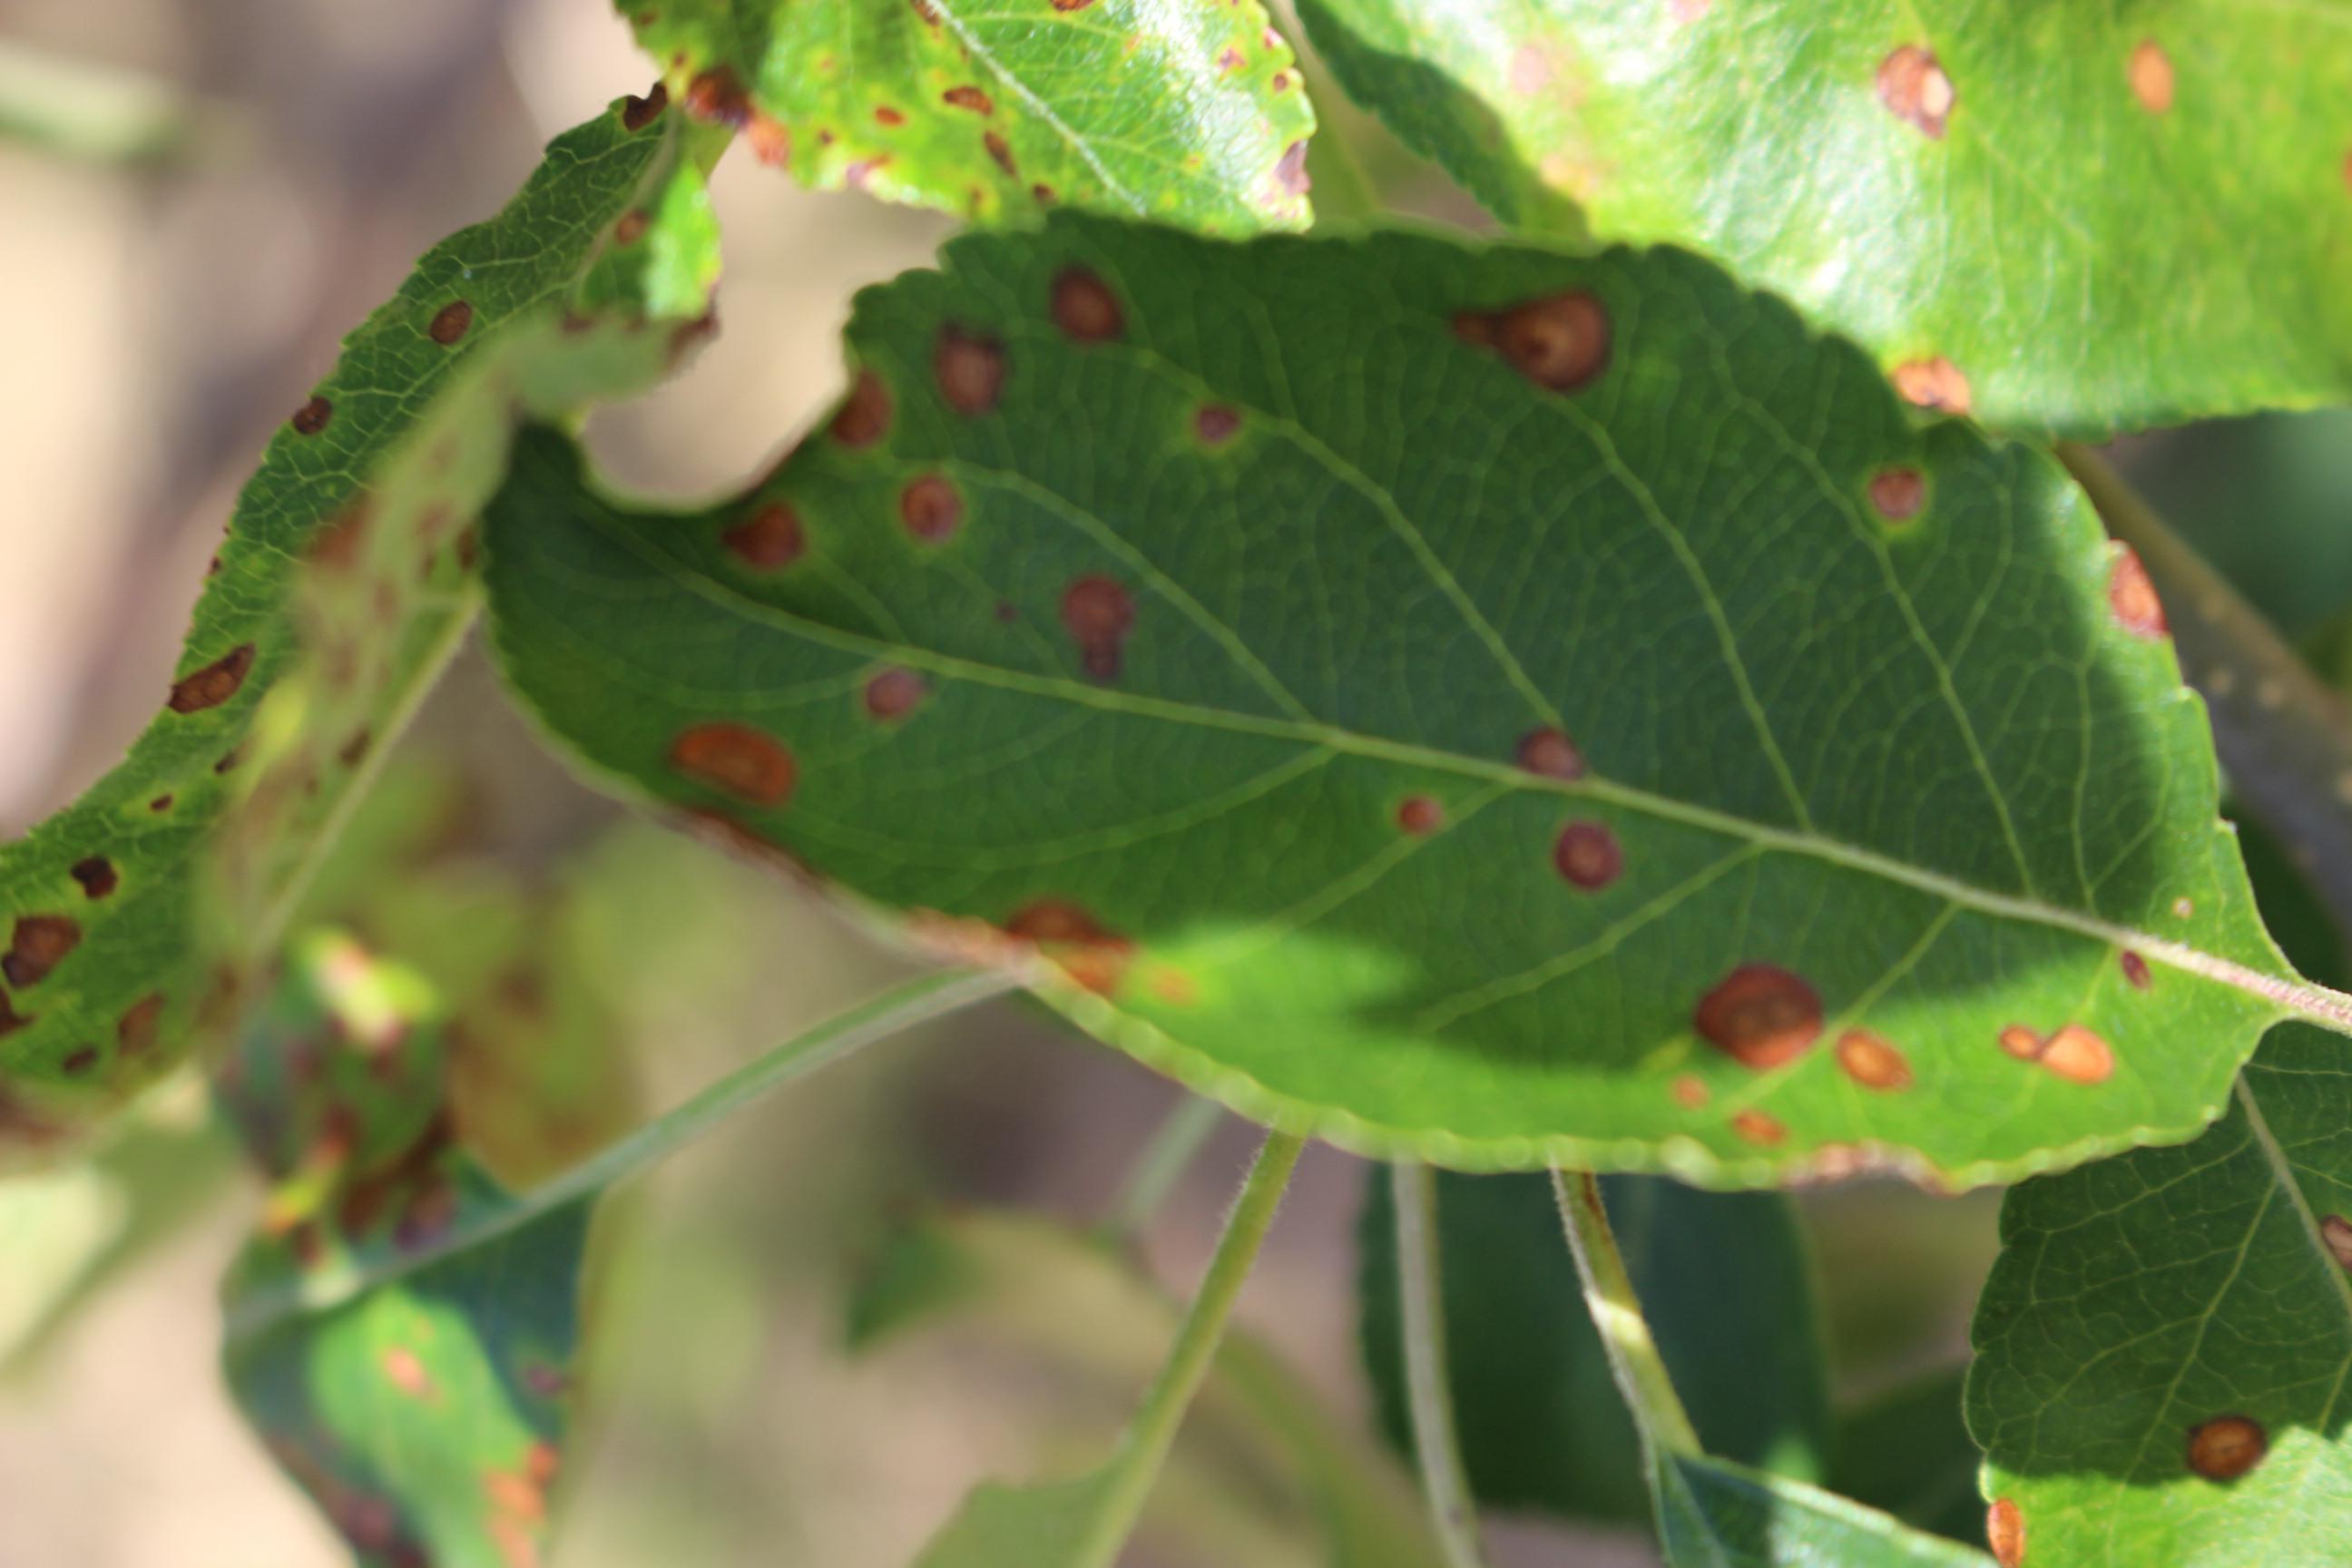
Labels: rust